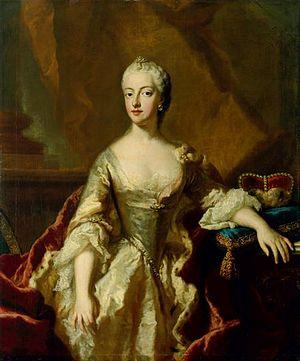
Marie-Anne-Josèphe de Bavière est une duchesse de Bavière par la naissance et une margravine de Baden-Baden par son mariage. Elle fut surnommée « le sauveur de la Bavière ». Elle est parfois appelée « Marie-Josèphe » et titrée princesse de Bavière.